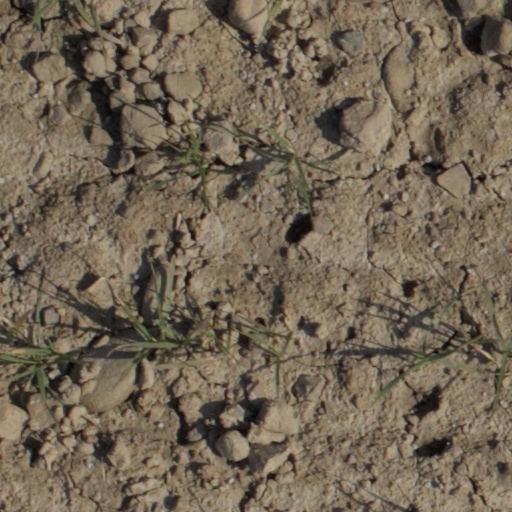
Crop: wheat